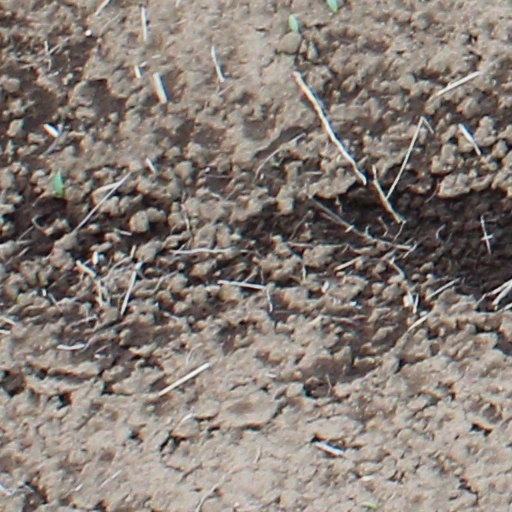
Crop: wheat